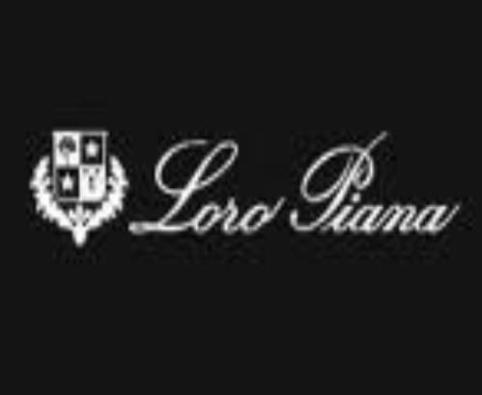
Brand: loro piana
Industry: Clothes